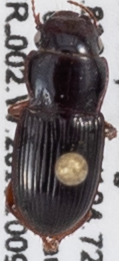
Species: Cratacanthus dubius
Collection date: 2019-10-09
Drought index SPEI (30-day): -0.776
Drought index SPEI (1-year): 0.48
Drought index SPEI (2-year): -0.524